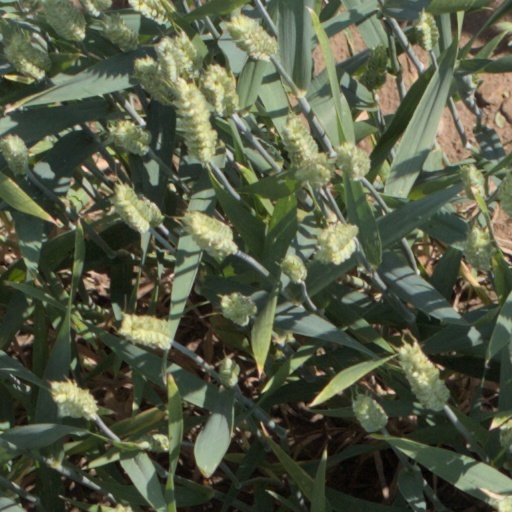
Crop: wheat